Pete International Airport

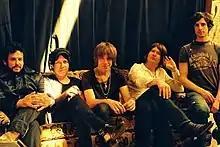
From left to right: Jsun Adams, Jason "Plucky" Anchondo, Peter Holmström, Collin Hegna and Paulie Pulvirenti

Pete International Airport is an American neo-psychedelia band from Portland, Oregon, formed in 1997 by Peter Holmström of The Dandy Warhols. Original line-up includes Jsun Adams (The Upsidedown) on vocals, Collin Hegna (The Brian Jonestown Massacre) on bass guitar, Jason "El Firme Plucky" Anchondo (The Warlocks, Spindrift) on drums and Paulie Pulvirenti, also on drums.